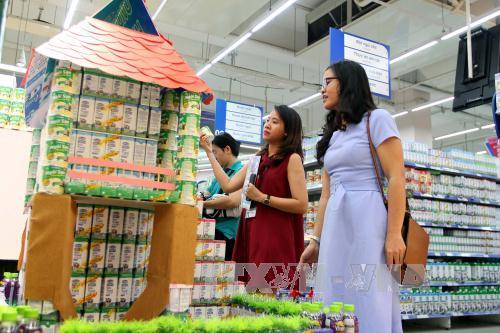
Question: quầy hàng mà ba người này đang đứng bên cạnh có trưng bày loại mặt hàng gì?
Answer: sữa